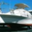
Label: ship